Philipp Scheidemann

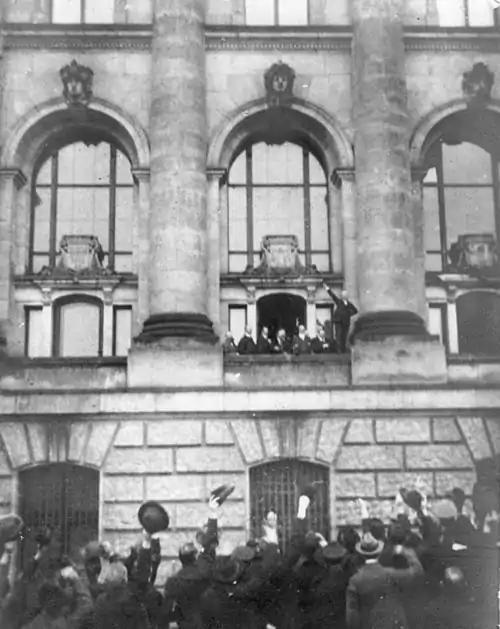
View from a distance of Scheidemann at the Reichstag window

In January 1915 Scheidemann expressed his anger at elements in the SPD who could not bear to hear the word "fatherland". His statement was preceded by Karl Liebknecht's breach of party discipline when in December 1914 he voted against a war loan bill. Hugo Haase defended Liebknecht at the time, and he received numerous expressions of sympathy from within the SPD. The idea of a negotiated peace ("Scheidemann Plan"), however, could no longer prevent a split within the SPD on the issue of continued funding for the war. In April 1917 the party's antiwar left wing formed the Independent Social Democratic Party of Germany (USPD), while the SPD itself was renamed the Majority Social Democratic Party of Germany (MSPD). In Scheidemann's constituency of Solingen, the SPD organization joined the USPD and called on Scheidemann – without success – to resign his Reichstag seat. From October 1917, with the Würzburg Party Congress, Scheidemann was MSPD party chairman alongside Friedrich Ebert.